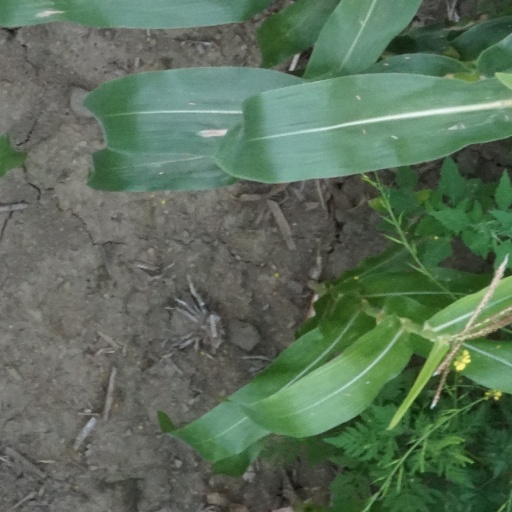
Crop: maize; corn